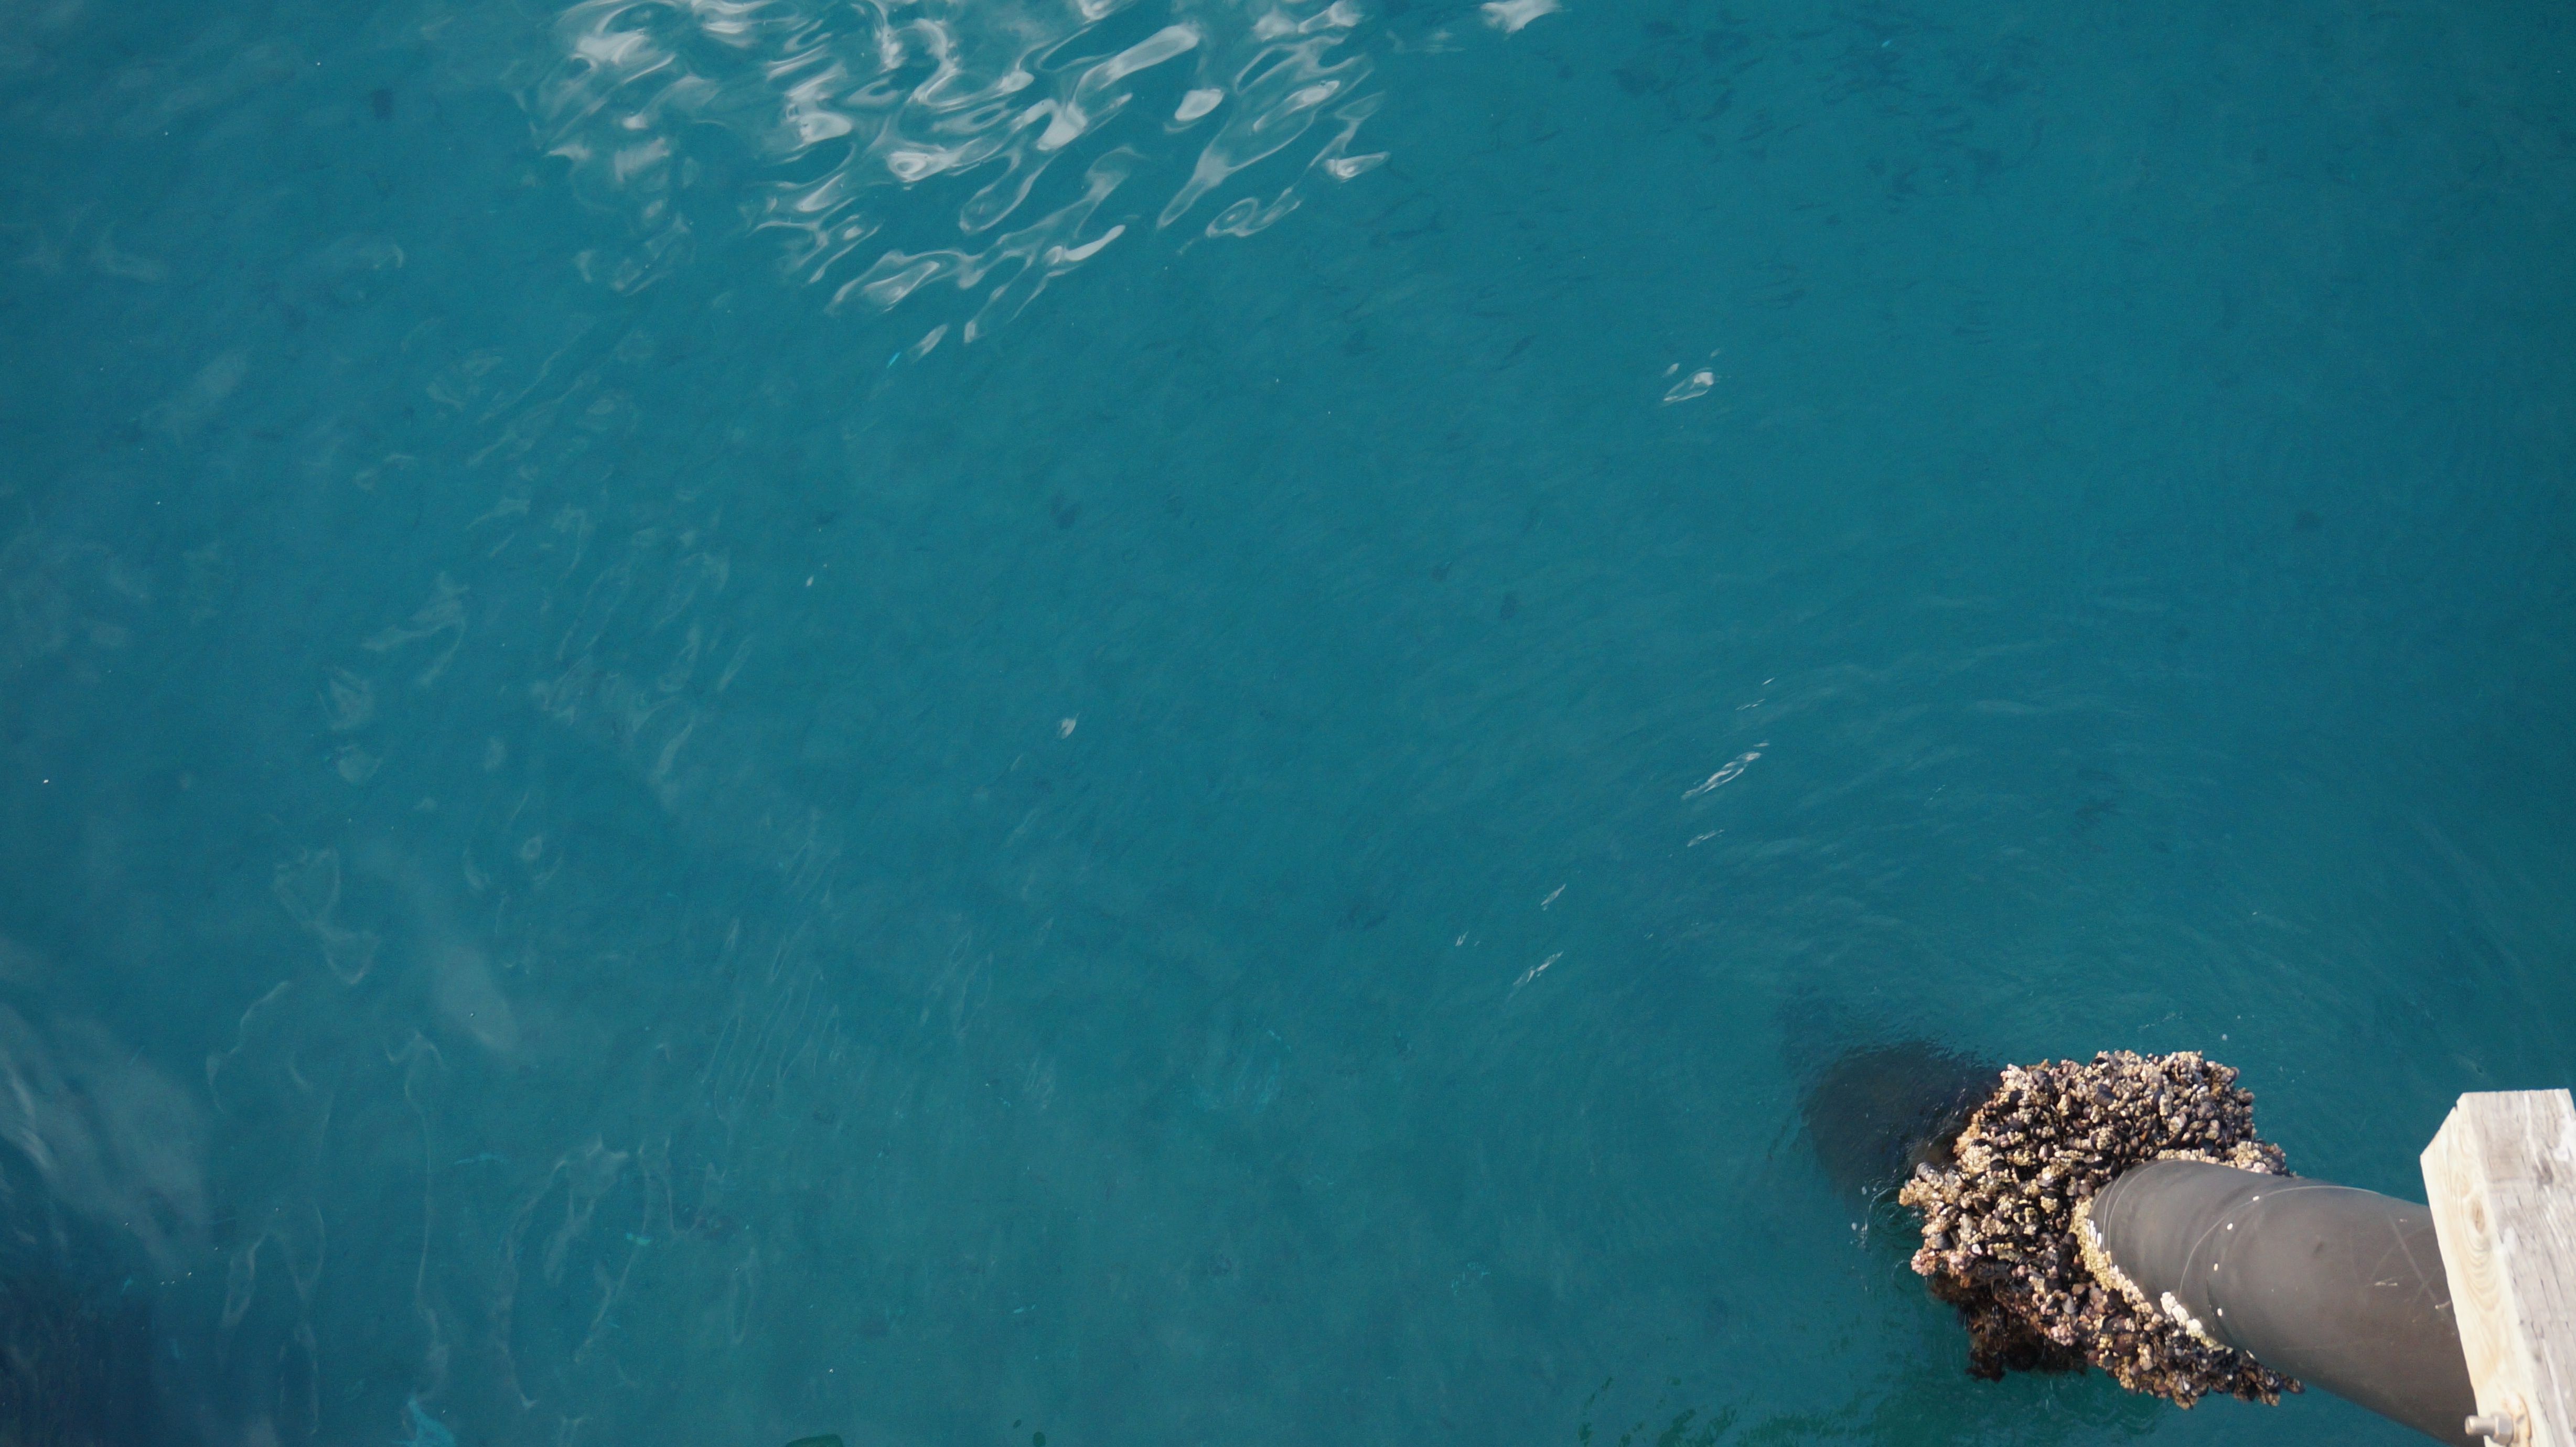
sea, water, ocean, wave, diving, underwater, biology, blue, fish, reef, marine biology